Union Moraine

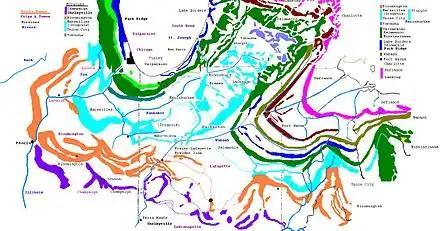
Moraines south of Lake Michigan and southwest of Lake Erie. A composite of three maps (Leverett 1915) (Leverett 1902) (Larsen 1986) and other sources. Colors represent moraines from the same time period of the Wisconsin Glacial epoch

Its clay-rich lithology contrasts greatly with the underlying sandy and silty till. Reexamination of western Wabash County road cuts indicates that the clayey till is present there, but is generally less than , thus within the leached portion of the soil profile. The stagnant ice features on the surface of the Trafalgar Formation in east central Indiana take on a different appearance north of the boundary of the Lagro Formation. Patches of low relief disintegration hummocks that characterize the surface of the Trafalgar Formation are drained internally; in contrast similar features that have been recognized on the Lagro are part of an embryonic surface drainage system. The differences in lithology clearly correlate with differences in permeability. In addition to a few long, narrow, shallow, generally till floored channels that cross the till plain between the Union City and Mississinawa Moraines and several large shallow boggy areas, two other groups of geomorphic features ascribable to glacier stagnation are present in that area. These are the Muncie esker system and a pair of ice-walled troughs in southern Grant County.